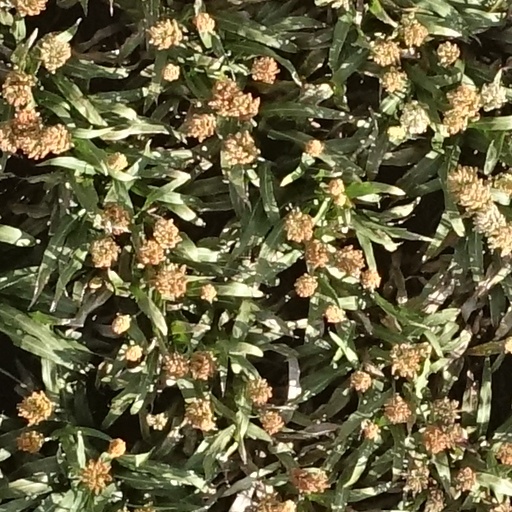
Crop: sorghum